Brian Priestman

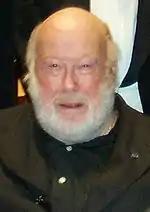
Brian Priestman in 2003

Brian Priestman (10 February 192718 April 2014) was a British conductor and music educator.